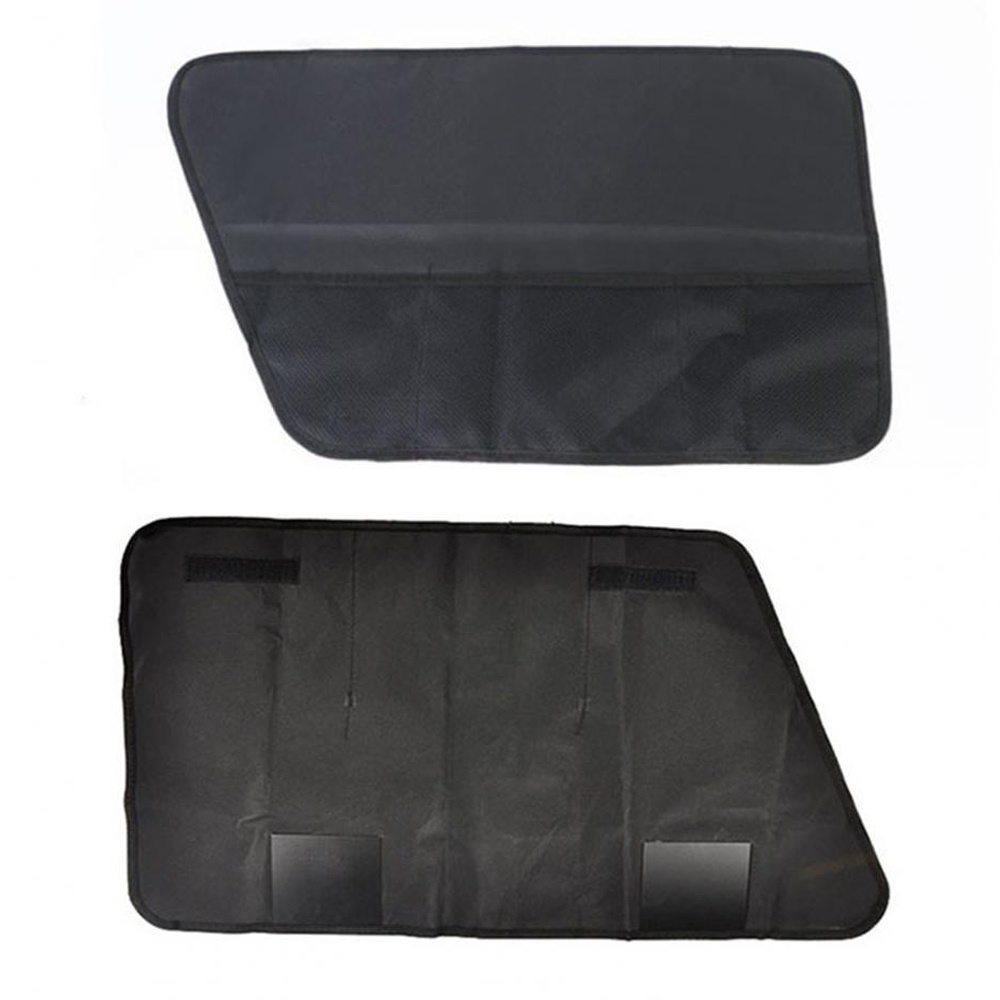
2Pcs Interior Car Door Protectors Covers from Dog Pet Scratching
These car door covers protects your car doors from scratching and drooling when your pets stand with his front legs on the armrest of the door. Features: Protects your car doors from scratches, drool and dirty paws. Made of Oxford cloth, breathable and durable, easy to clean. The pocket allows you to organize and store small items. Includes both left and right side protection cover. Easy to install, no tools required. Fits for most standard cars, trucks, and SUVs. Specifications: Material: Oxford Cloth Color: Black Product Size(LxW): 40x72cm Package Contents: 2 x Car Door Protectors (Left and Right) Please note: Due to manual measurement, there might be a tolerance in the product size. Due to the lighting effects and shooting angles, the color of the item and that shown in the picture might have a nuance.
Brand: biwitishop
Category: Animals & Pet Supplies > Pet Supplies > Vehicle Pet Barriers > Door Barriers